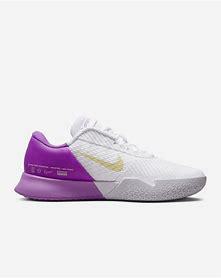
Brand: Nike
Model: Court Air Zoom Vapor Pro 2